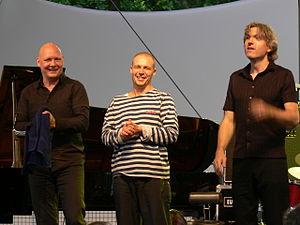
Concert du groupe Esbjörn Svensson Trio au Paris Jazz Festival 2007, parc floral, Paris – de gauche a droite: Dan Berglund, Esbjörn Svensson, Magnus Öström
Esbjörn Svensson Trio ou E.S.T est un groupe de jazz suédois, actif de 1990 à 2008, année de la mort de son meneur Esbjörn Svensson.
Magnus Öström est un batteur et compositeur suédois célèbre pour avoir officié au sein du Esbjörn Svensson Trio.